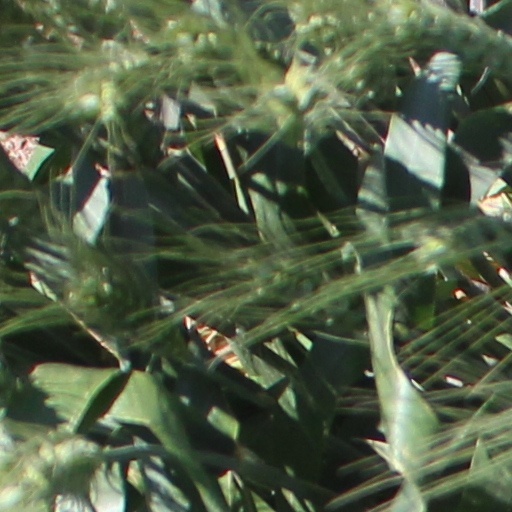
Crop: wheat